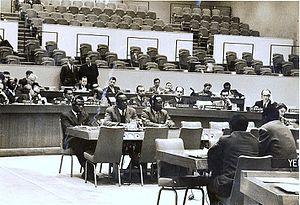
Manga Bilé Blaise du Pdc, assis au centre, au palais des Nations Unies à New-York en 1958. A sa droite on reconnaît Ndeh Ntumazah de l'Upc et un délégué du Burundi à sa gauche. En face étaient assis des membres de la délégation de l'Upc, notamment Ernest Ouandié. A la tribune on peut reconnaître Léopold Sédar Senghor du Sénégal.
Blaise Manga Bilé est un ancien député et homme politique camerounais. Comptable de formation, il fut Secrétaire général du Parti des Démocrates Camerounais. En 1958, il prit part activement aux Nations unies à New-York aux discussions préalables à l'indépendance du Cameroun. Il connut la dureté de l’exil à Conakry en Guinée, les brimades et intimidations politiques. Il fut à l'origine d'un projet de loi visant à instaurer la gratuité de l'enseignement primaire au Cameroun. Il resta fidèle à son compagnon de route André Marie Mbida jusqu'au bout, refusant par les offres de ralliement politique émanant du président Ahidjo par amitié avec son mentor.